Blade Runner (1997 video game)

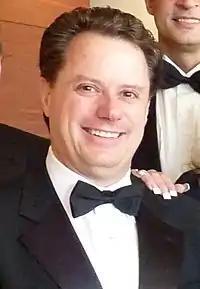
Louis Castle, co-founder of Westwood Studios, and executive producer, art director and technical director of "Blade Runner".

The use of voxels, however, meant 3D accelerators couldn't be used, as there would be too many polygons for a card to render. Instead, the designers used a fast rectangular rendering routine that rendered a rectangle whenever it had to draw a polygon. Speaking in 2014, Castle said "people ask me all the time "Why didn't you just use 3D?" Well, that's easy to say now we have full rendering pipelines and shaders, but back then you just didn't. You had a few vertex-shaded polygons and the texel mapping just wasn't accurate on a lot of the cards. Nowadays I'd do it all in 3D." Another reason for not using 3D accelerators was that the game features roughly 140 locations, most of them open to player exploration. Each of these locations featured millions of polygons, well beyond the capabilities of even the most high end graphics cards of the time.